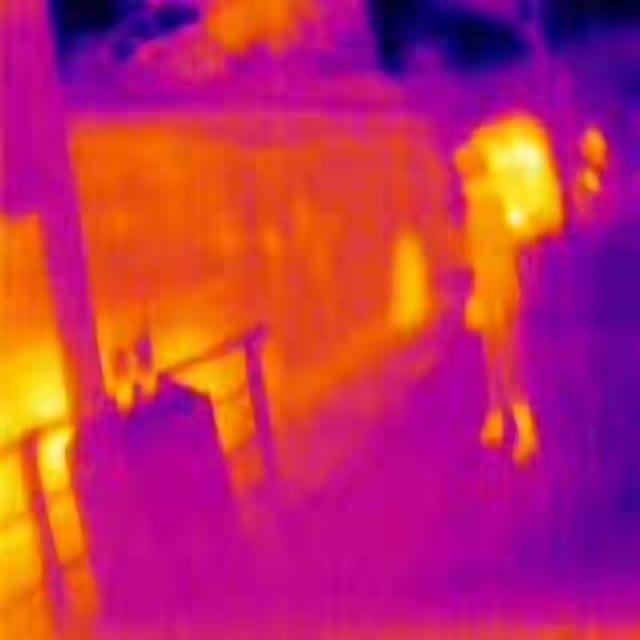
Detected objects:
label: person